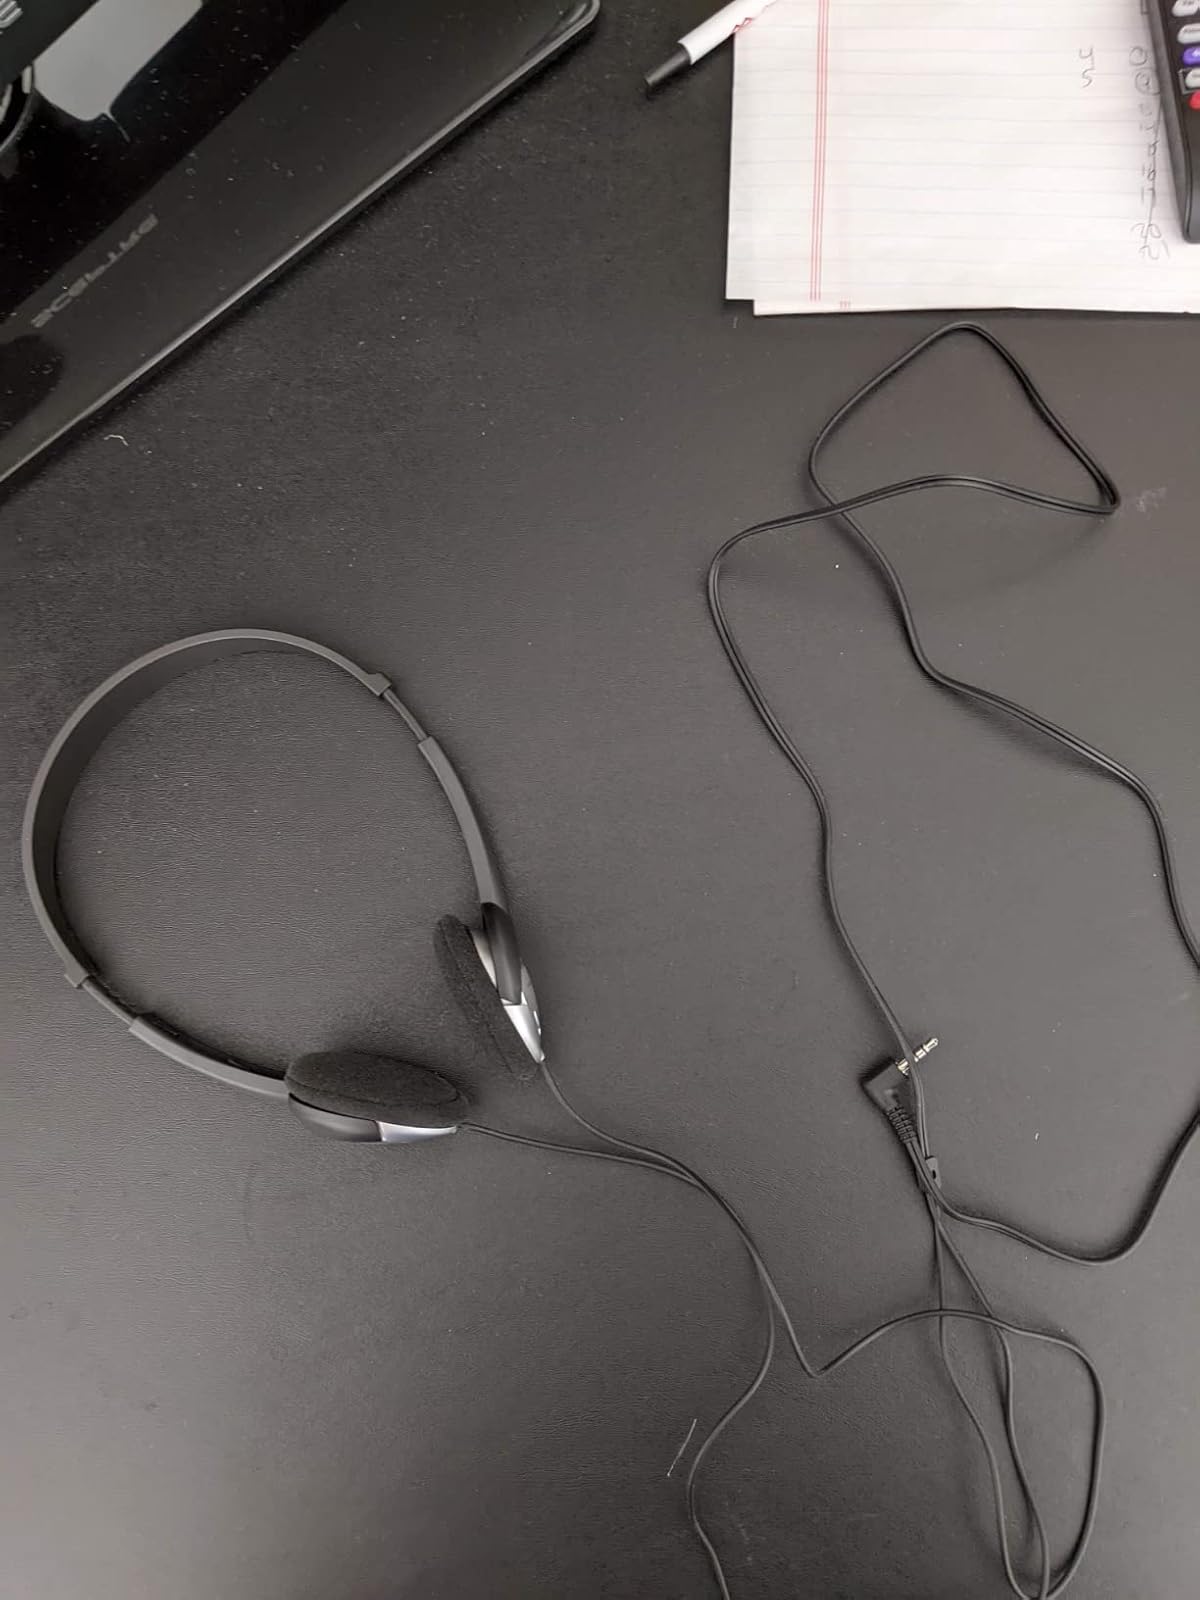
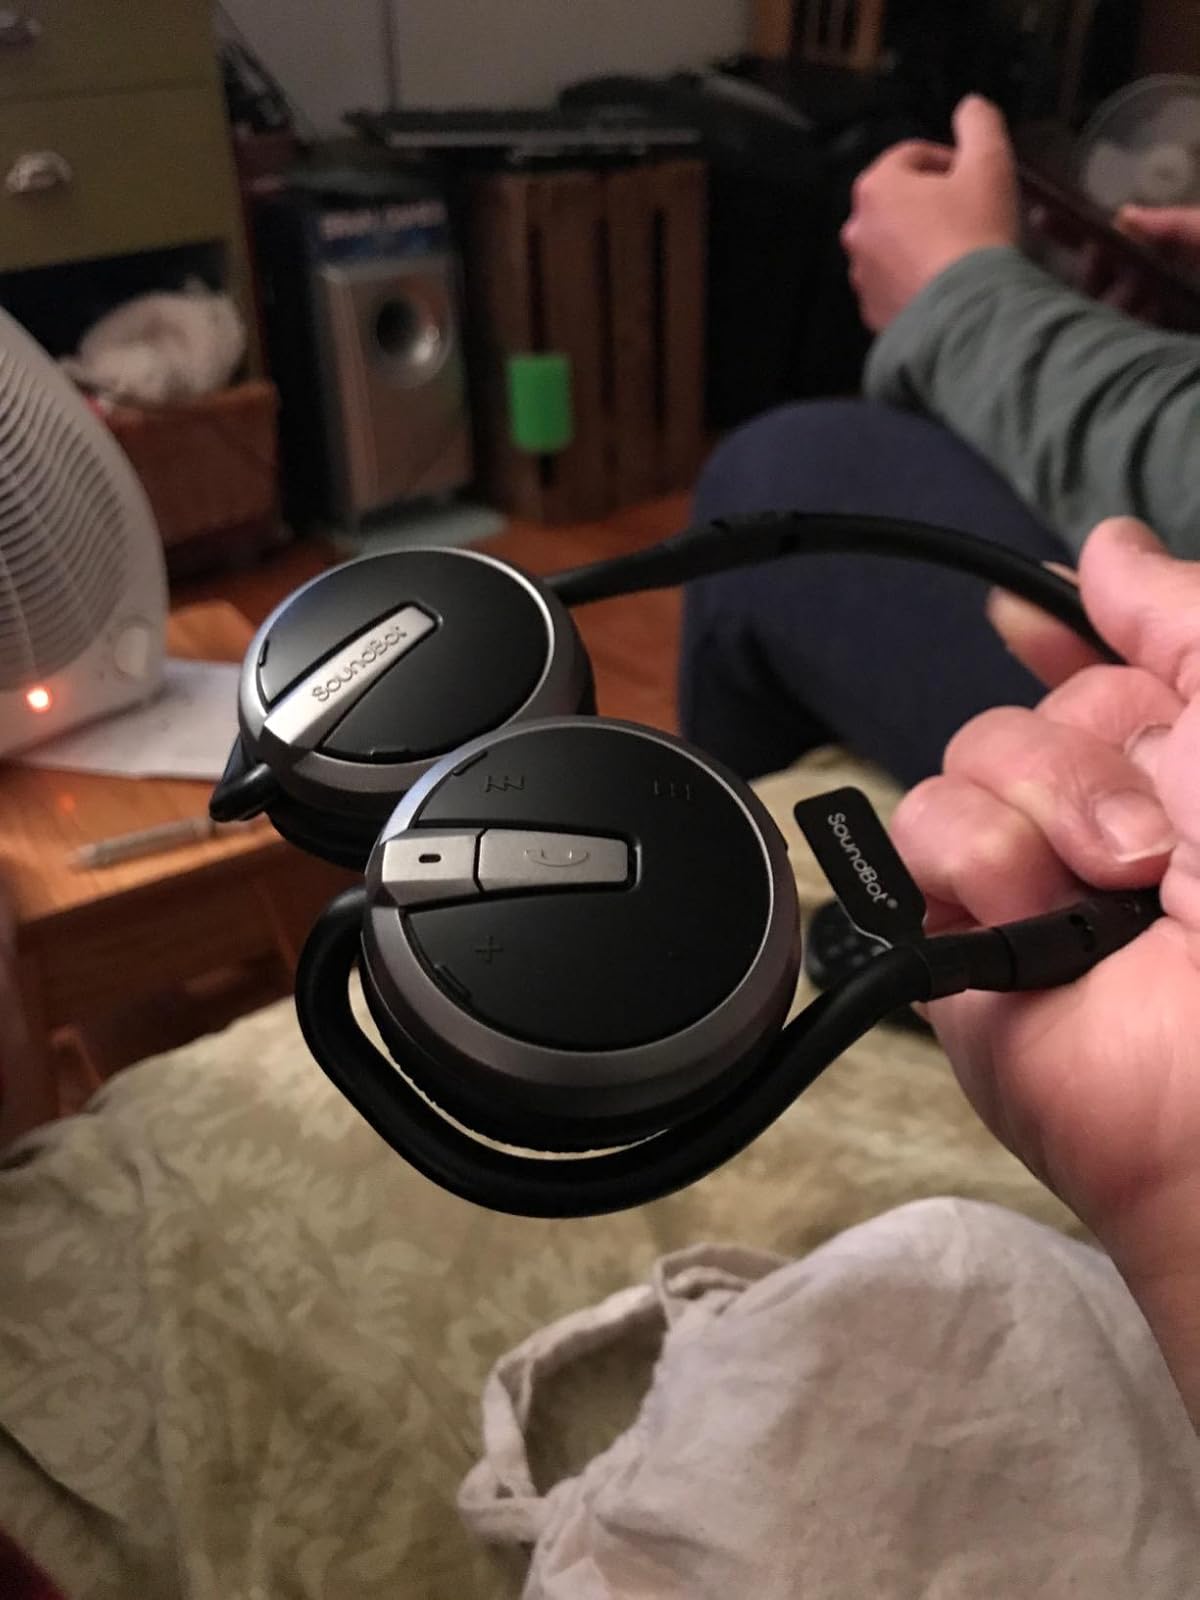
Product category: headphones
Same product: no